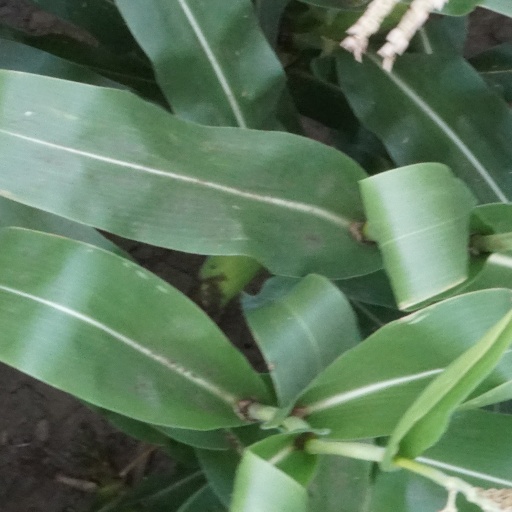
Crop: maize; corn